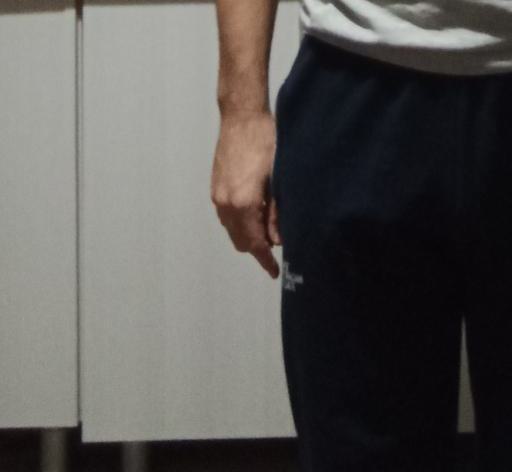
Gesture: no_gesture